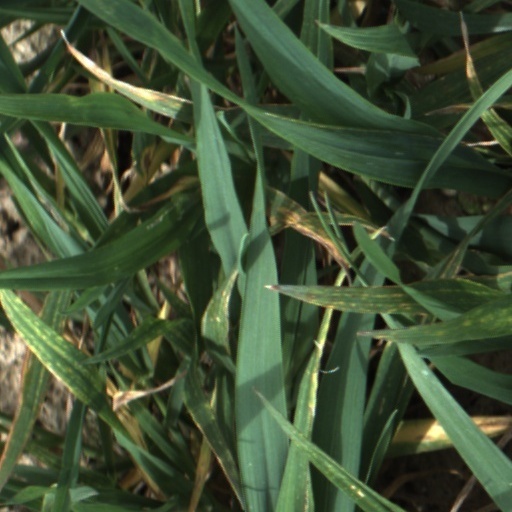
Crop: wheat